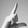
ASL letter: L